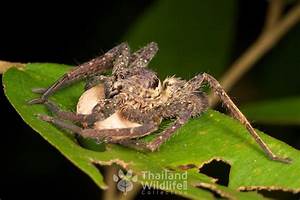
Label: spider